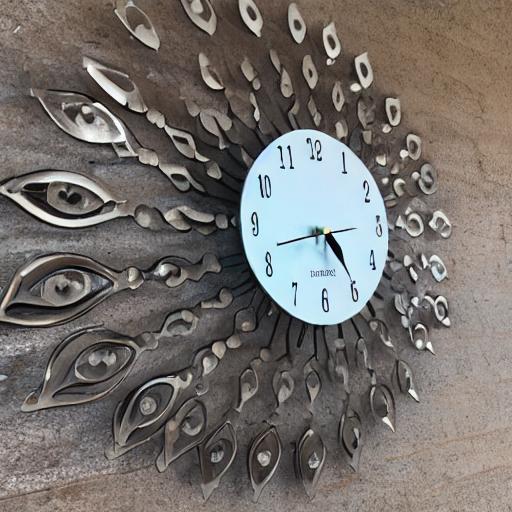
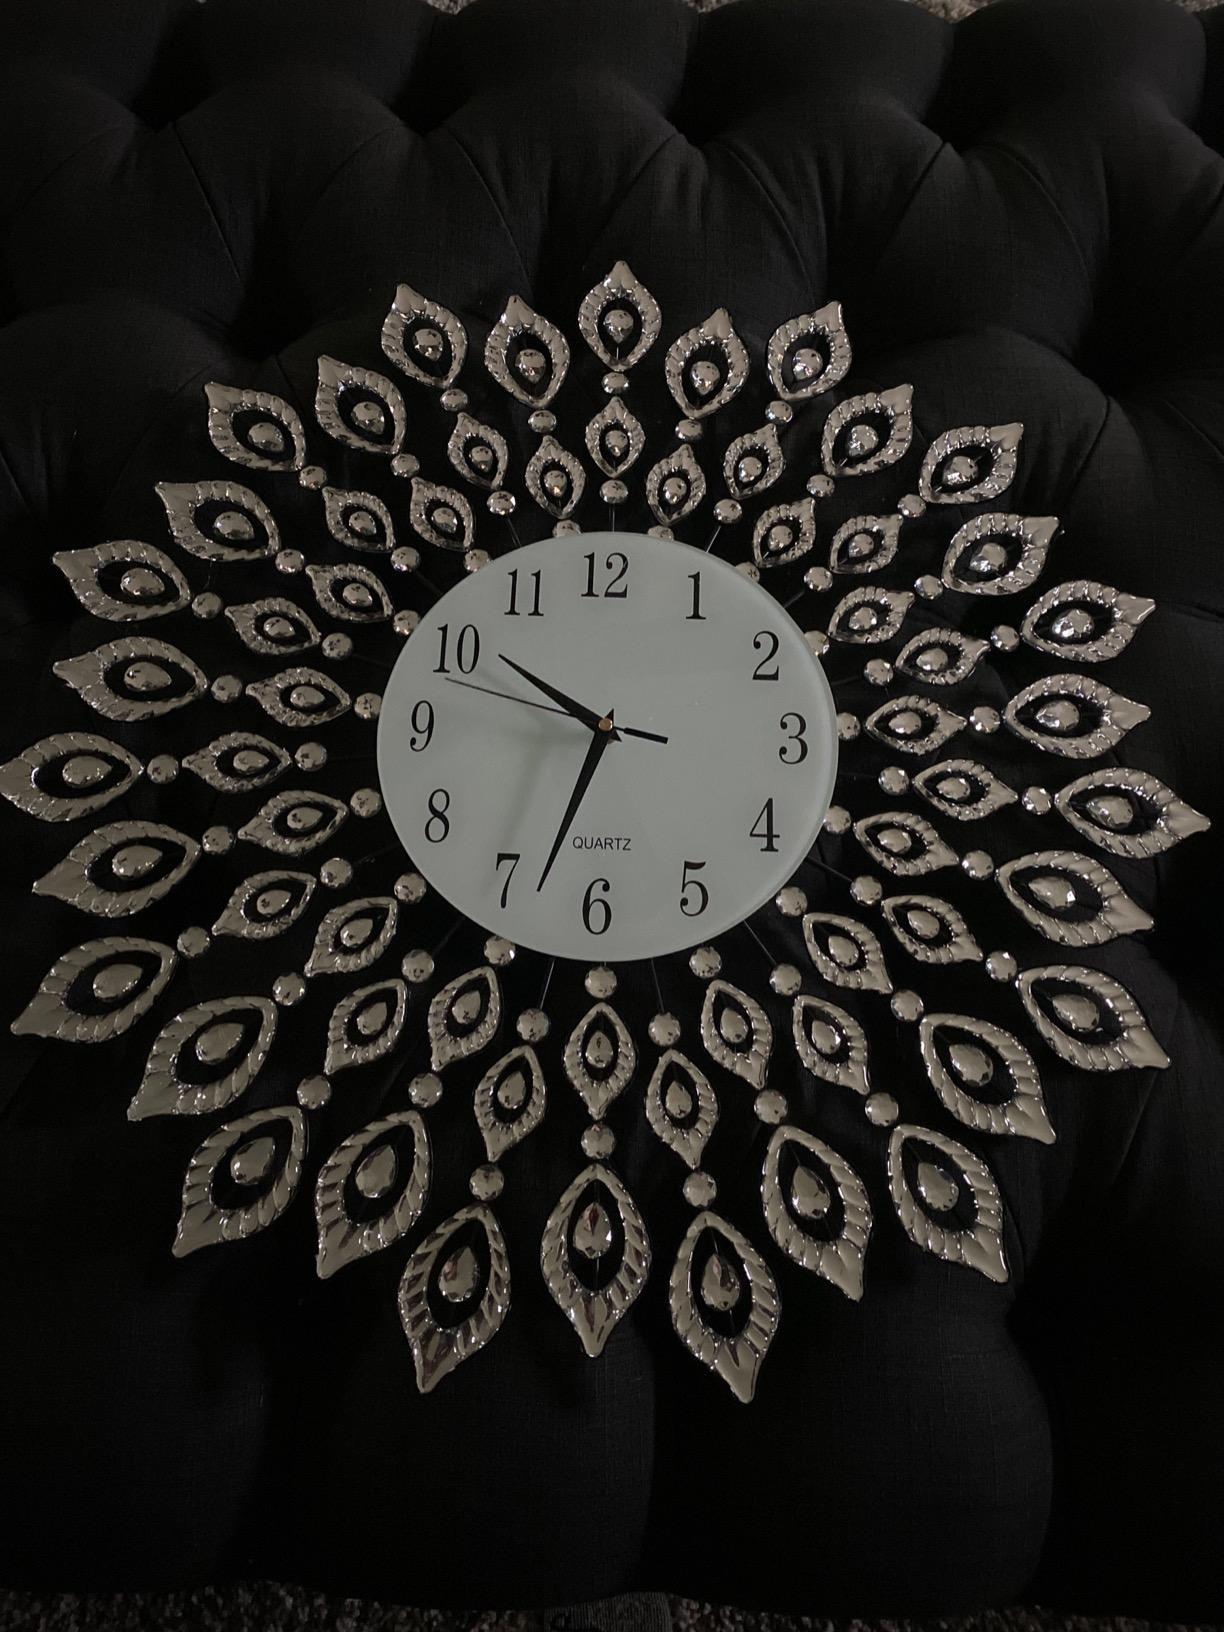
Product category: clock
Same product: no